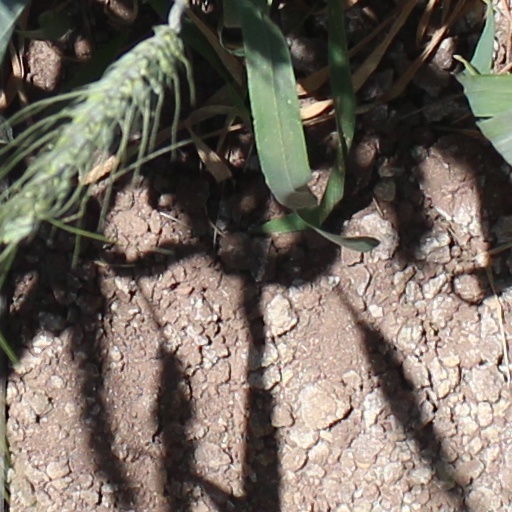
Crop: wheat